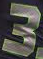
Number: 3